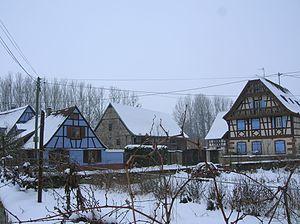
Niedermodern, Bas-Rhin